History of Zurich

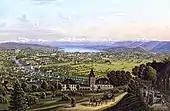
Zurich seen from the "Waid" around 1884

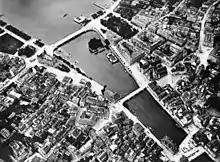
Limmatquai and Quaianlagen: Bellevueplatz and Bürkliplatz, Quaibrücke, Münsterbrücke and Münsterhof, and Rathausbrücke–Weinplatz, aerial photography by Eduard Spelterini in the probably mid-1890s.

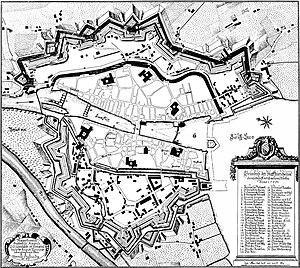
Plan of Zurich in 1705 (Henricus Vogelius), showing the extent of the ramparts

Zurich lost much of its power in the Helvetic Republic, with territory lost to the Aargau, the Thurgau and the Canton of Linth. In 1799, the city became even a battlefield of the French Revolutionary Wars of the Second Coalition, at the First Battle of Zurich in June and the Second Battle of Zurich in September. Gottfried Keller became an intellectual influence on the Radical "free-thinking" side in the formation of Switzerland as a federal state.